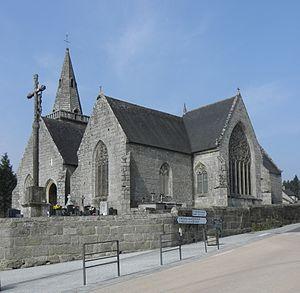
Église Notre-Dame sise à Canihuel (22). Chevet et flanc sud.